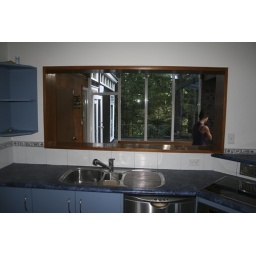
Kitchen sink with open space going into sun room.A house we are looking at buying in Titirangi, Auckland